Lord Mountbatten

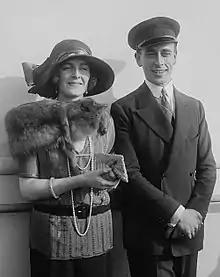
Louis and Edwina Mountbatten

Given the British government's recommendations to grant independence quickly, Mountbatten concluded that a united India was an unachievable goal and resigned himself to a plan for partition, creating the independent nations of India and Pakistan. Mountbatten set a date for the transfer of power from the British to the Indians, arguing that a fixed timeline would convince Indians of his and the British government's sincerity in working towards a swift and efficient independence, excluding all possibilities of stalling the process.